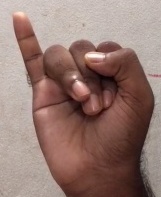
ASL sign: I